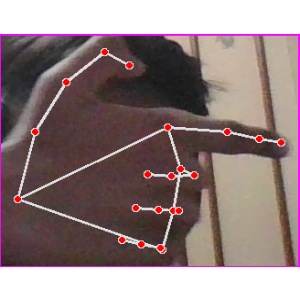
अक्षर: ब